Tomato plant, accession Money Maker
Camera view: vertical (180 deg); turntable rotation: 90 degrees
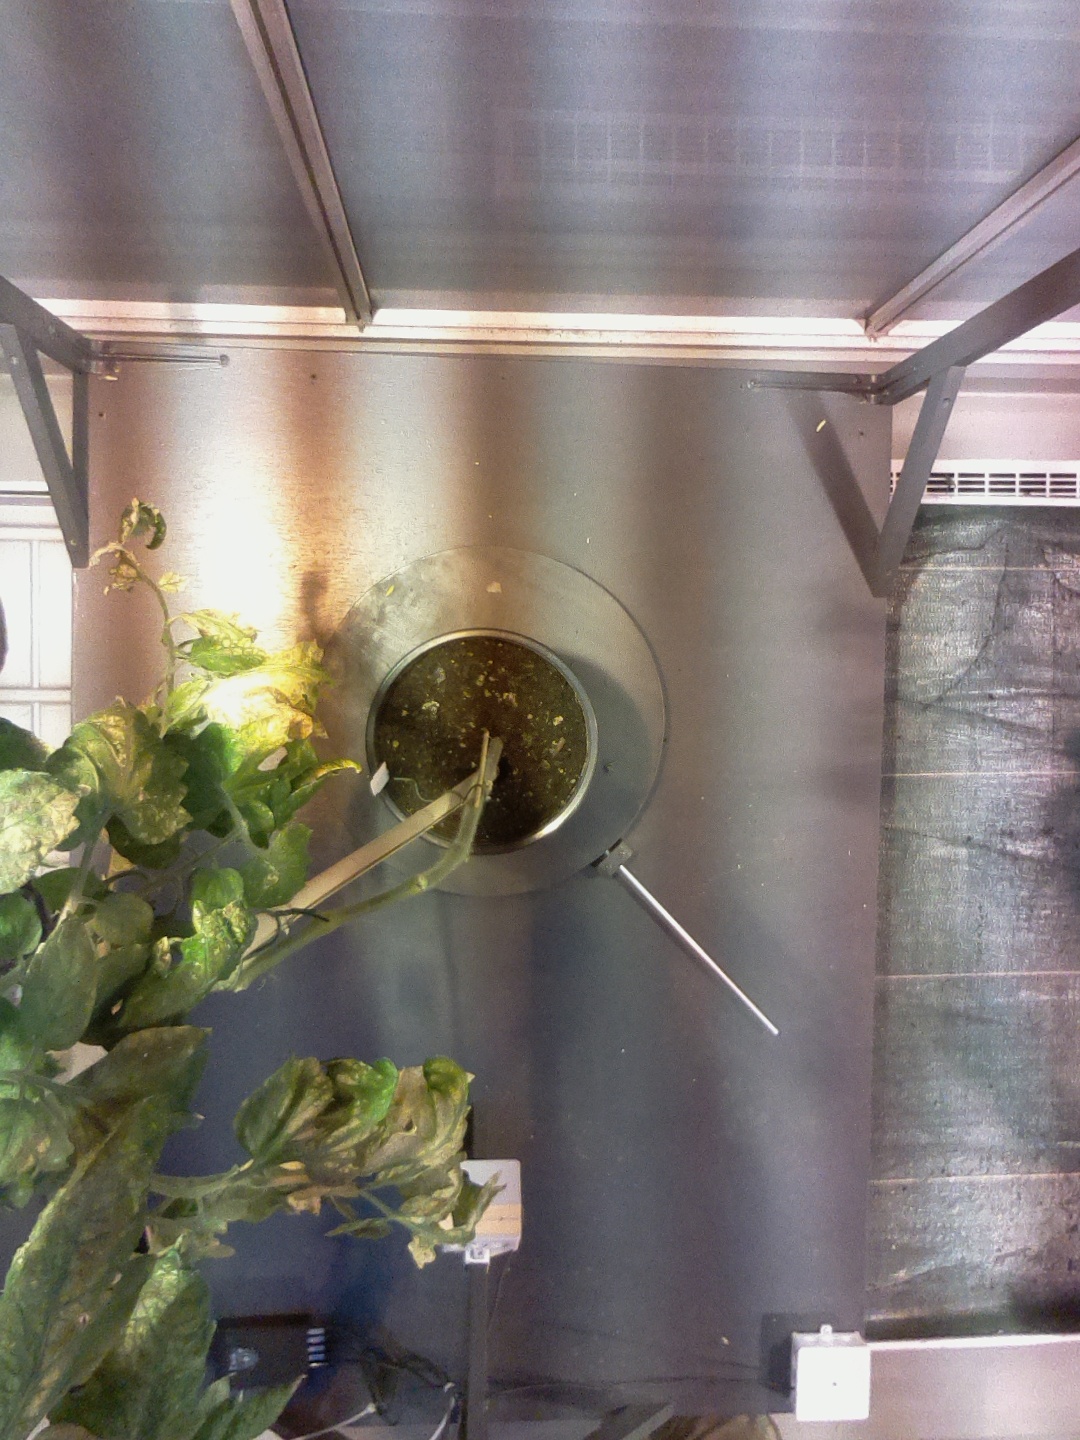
BBCH growth stage 74: 40%-50% of final fruit size